Prijedor ethnic cleansing

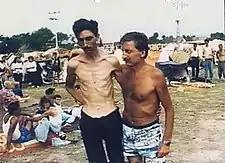
A photo from the Trnopolje concentration camp near Prijedor

During the Bosnian War, there was an ethnic cleansing campaign committed by the Bosnian Serb political and military leadership – Army of the Republika Srpska, mostly against Bosniak and Croat civilians in the Prijedor region of Bosnia and Herzegovina in 1992 and 1993. The composition of non-Serbs was drastically reduced: out of a population of 50,000 Bosniaks and 6,000 Croats, only some 6,000 Bosniaks and 3,000 Croats remained in the municipality by the end of the war. Apart from the Srebrenica massacre, Prijedor is the area with the second highest rate of civilian killings committed during the Bosnian War. According to the Sarajevo-based Research and Documentation Center (IDC), 4,868 people were killed or went missing in the Prijedor municipality during the war. Among them were 3,515 Bosniak civilians, 186 Croat civilians and 78 Serb civilians. , 96 mass graves have been located and around 2,100 victims have been identified, largely by DNA analysis.